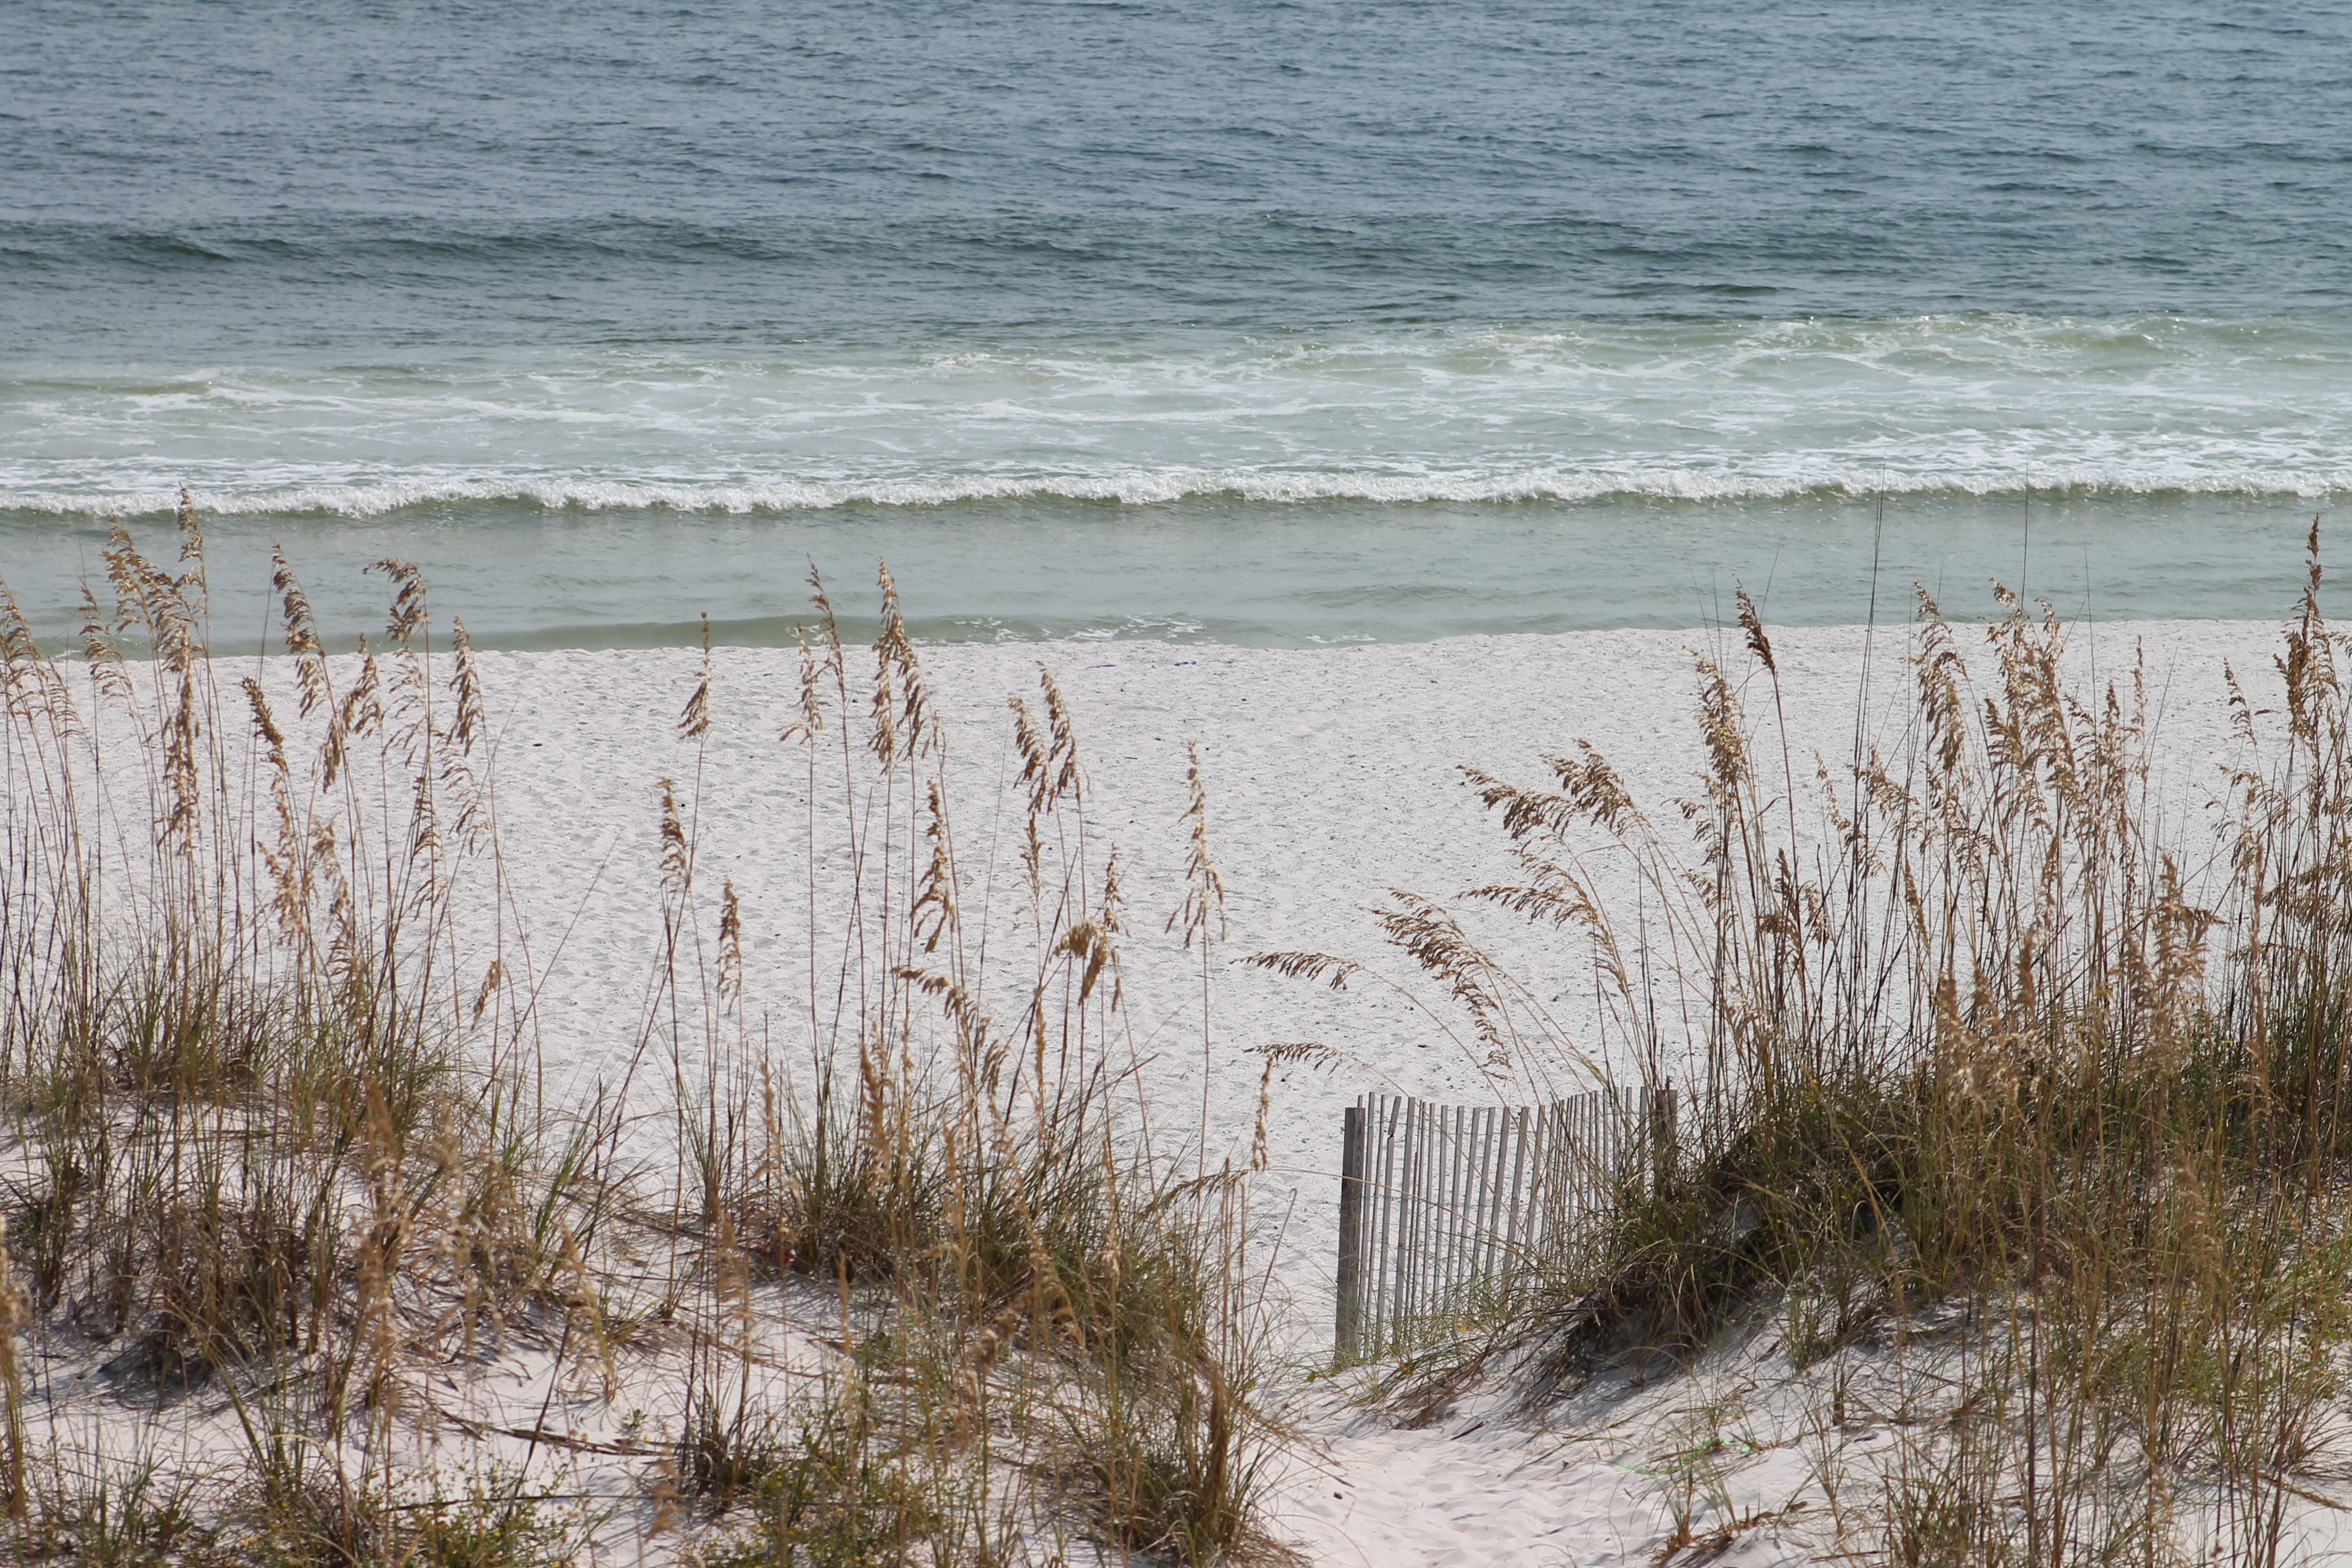
beach, sea, coast, water, nature, sand, ocean, marsh, sky, shore, wave, terrain, material, body of water, wetland, habitat, wind wave